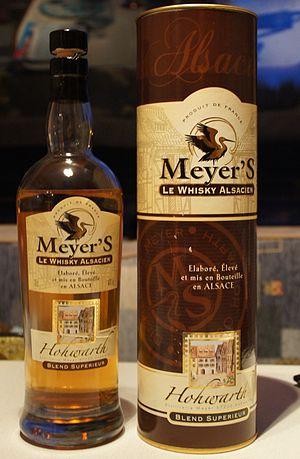
Whisky blend Meyer
La distillerie Meyer, située dans le petit village alsacien de Hohwarth, a été créé en 1958 par Fridolin Meyer. Initialement spécialisée dans la distillation de fruits locaux, elle s'est lancée en 2007 dans la production de whisky, proposant un single malt et un blend.